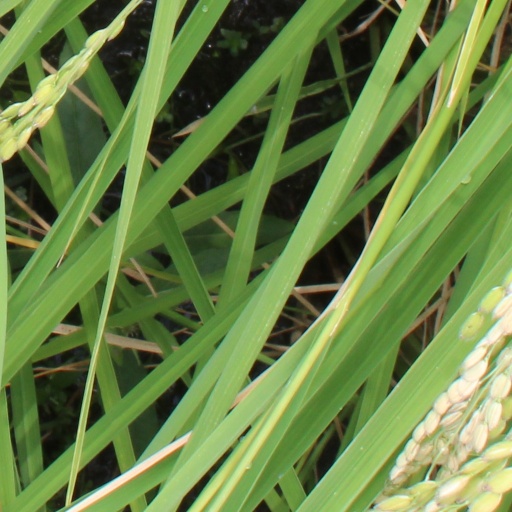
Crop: rice